Castle of Arnedo

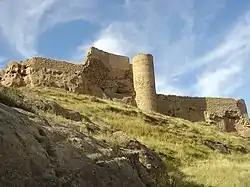
View of the castle

The Castle of Arnedo is a fortification located in Arnedo in the autonomous community of La Rioja, Spain. It overlooks the city and the course of the Cidacos River. The first defensive structures built on the hill, where the castle is located now, date from ancient Roman times. After the Muslim invasion, the conquerors built a new defensive fortress—dated to the 9th century—over the existing remains. It was the most important castle in the region during the Middle Ages, and it changed hands between Muslims and Christians several times during the Reconquista.